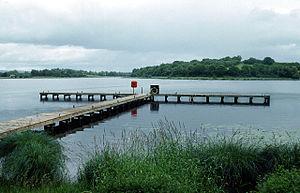
Le Lough Erne en Irlande du Nord, se compose de deux lacs, situés sur le cours du fleuve Erne, qui s'écoule majoritairement dans le comté de Fermanagh. L'Erne commence par couler vers le nord, puis s'incurve vers l'ouest pour se jeter dans l'océan Atlantique. Le lac situé au sud étant le plus en amont des deux, il est désigné par Lough Erne supérieur, tandis que le lac le plus au nord est le Lough Erne inférieur.